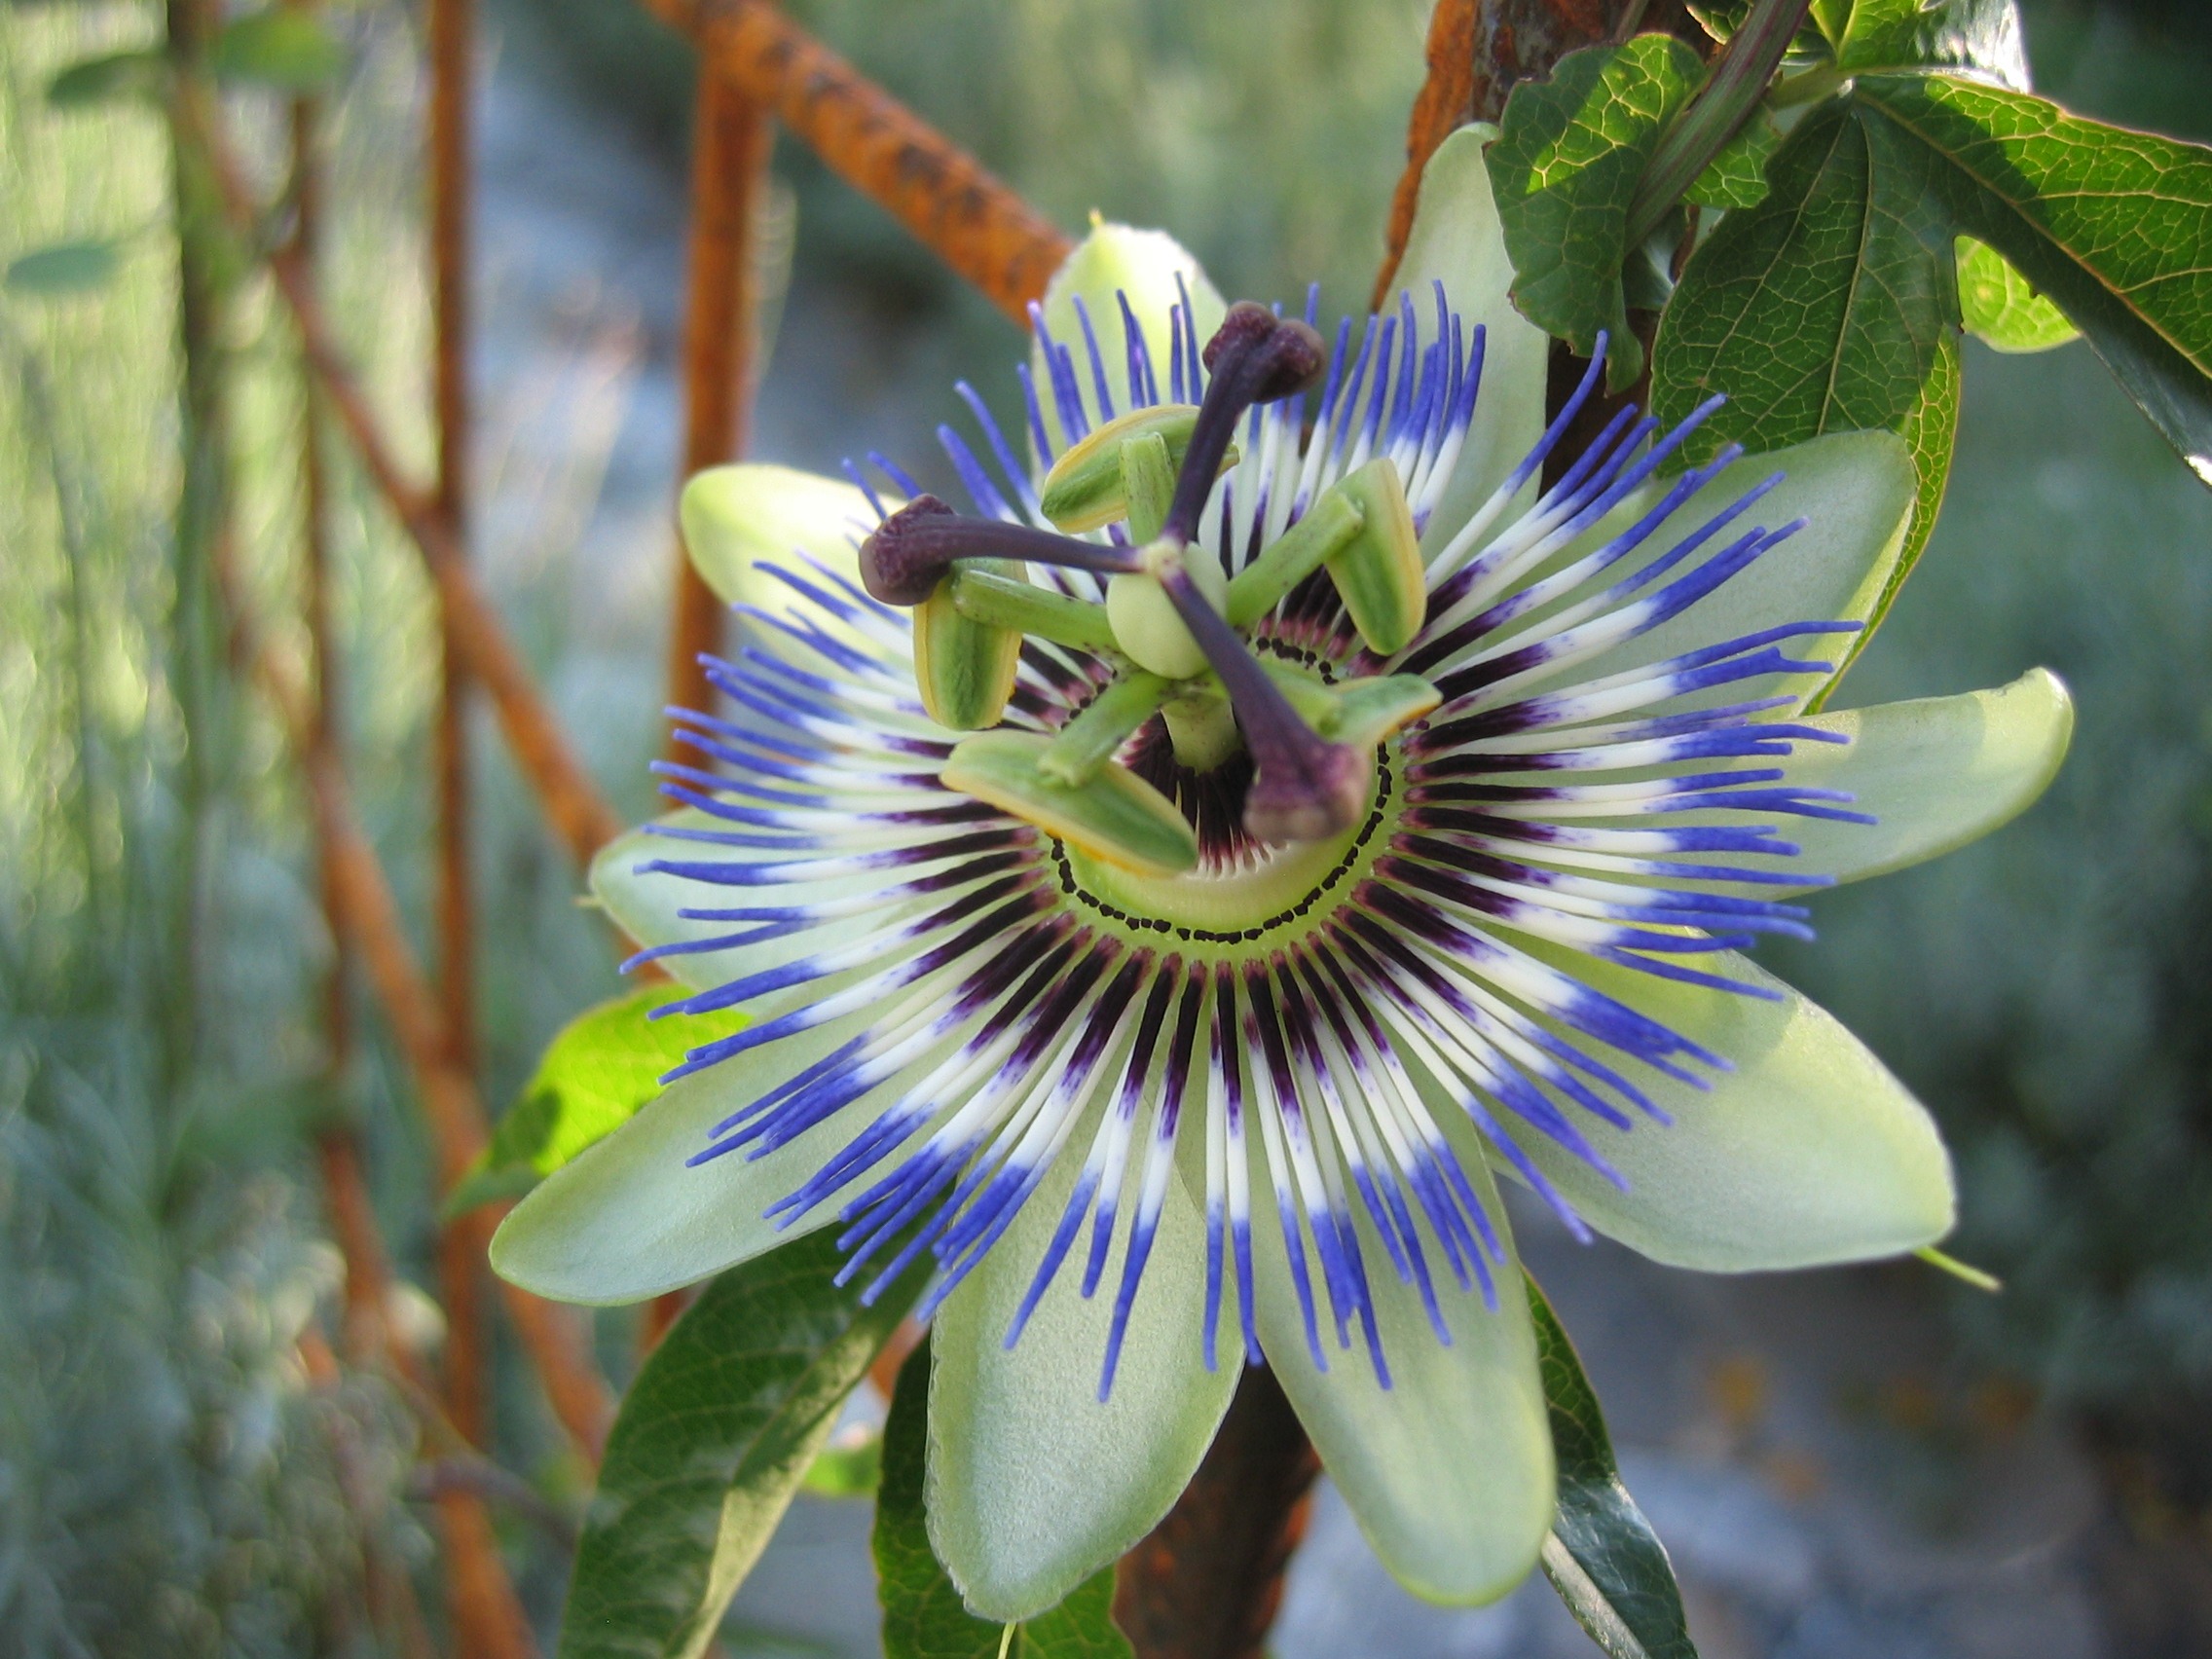
nature, blossom, plant, flower, bloom, botany, garden, flora, wildflower, close up, exotic, passion flower, macro photography, flowering plant, latin america, passion flower plant, passiflora caerulea, blue passion flower, land plant, passion flower family, purple passionflower, giant granadilla